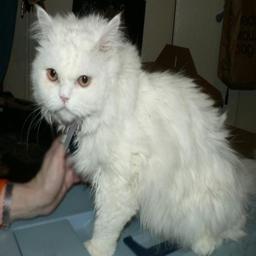
Animal: cats